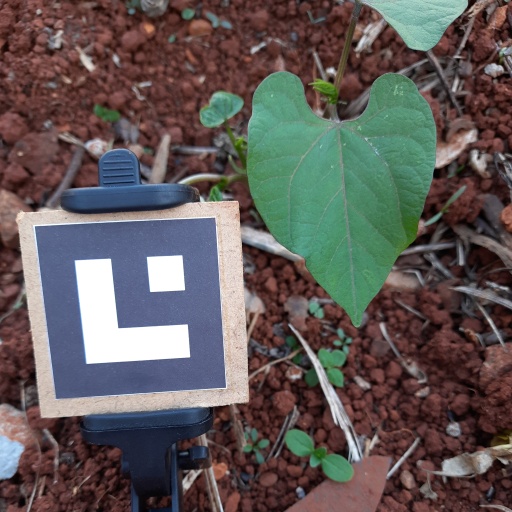
Observations: wavy surface, no eating holes, under shade